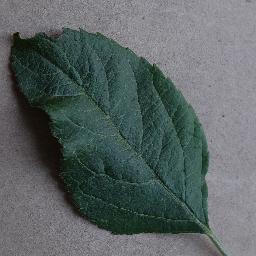
Label: Apple___healthy